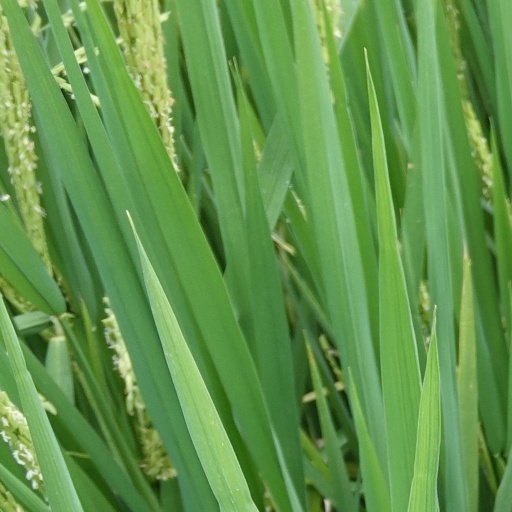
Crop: rice